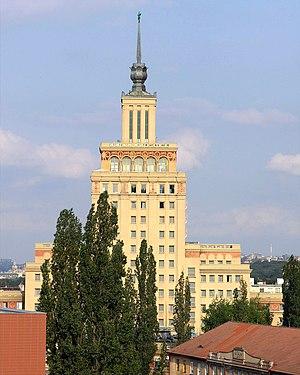
Crowne Plaza est une chaîne d'hôtels. Elle fait partie d'InterContinental Hotels Group, une famille de marques, qui comprennent InterContinental Hotels & Resorts et Holiday Inn Hotels & Resorts, et opère dans 52 pays, généralement situés dans les centres-villes, ou près des principaux aéroports.
Les gratte-ciel staliniens sont un ensemble d'édifices construits au lendemain de la Seconde Guerre mondiale à l'initiative de Joseph Staline. Celui-ci projeta l'édification de huit gratte-ciel à Moscou afin de symboliser les huit cents ans de la capitale. Sept furent finalement construits de 1952 à 1955, ils sont surnommés les « Sept Sœurs de Moscou ».
L'Hôtel International Prague est un gratte-ciel d'architecture stalinienne de 88 mètres construit à Prague en République tchèque situé dans le district de Dejvice.